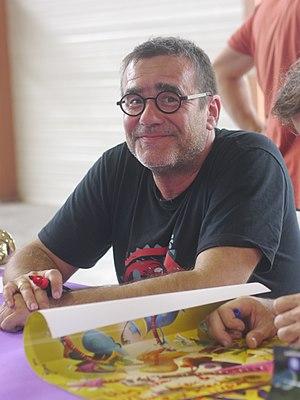
Beyond Good and Evil, parfois abrégé BGE, est un jeu vidéo d'action-aventure développé et édité par Ubisoft en 2003 sur PlayStation 2, Xbox, GameCube et PC.